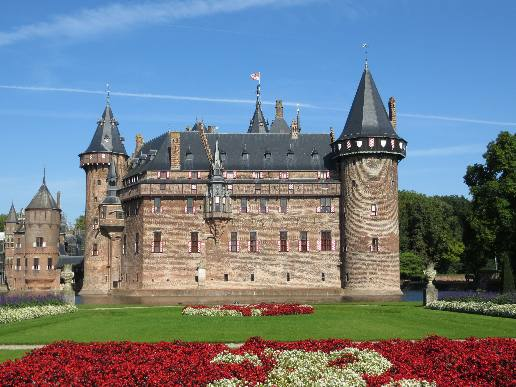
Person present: No